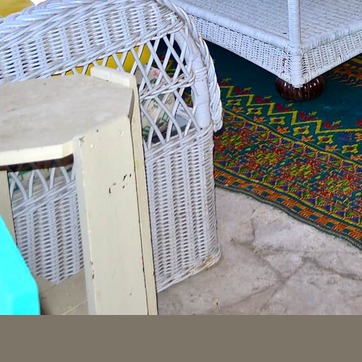
Material: other